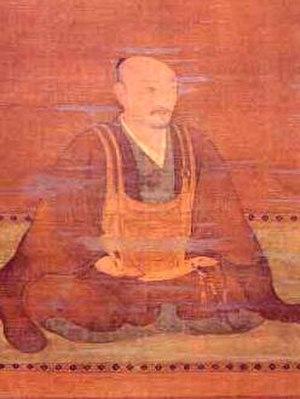
Asakura Toshikage était un samouraï japonais et un daimyō d'Echizen pendant la période Sengoku de l'histoire du Japon.